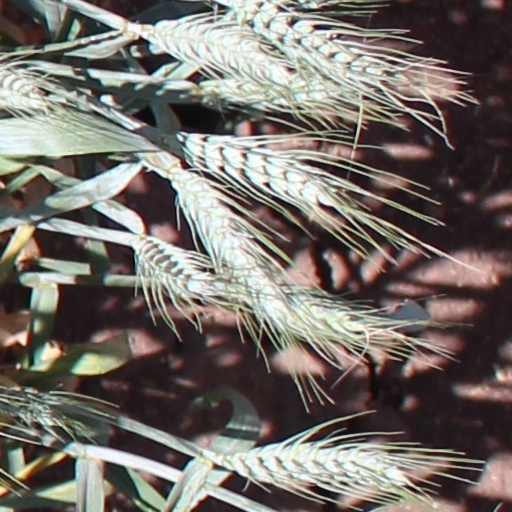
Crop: wheat